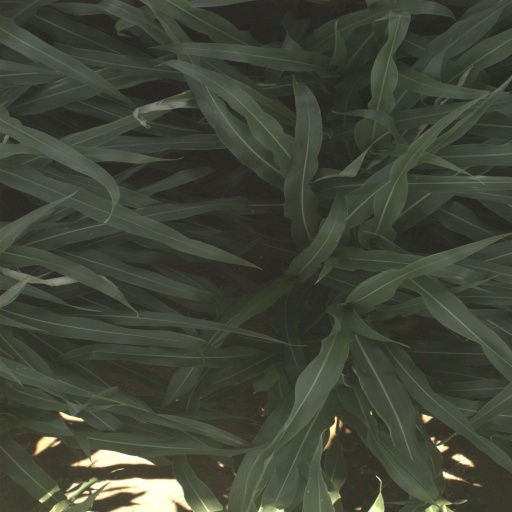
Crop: sorghum